Royal Automobile Club

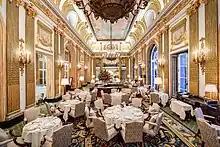
The Great Gallery restaurant at the Pall Mall clubhouse

The Club's London premises have 108 bedrooms, seven banqueting rooms, three restaurants, a business centre, a full-size marble swimming pool, squash courts, a billiards room and Victorian-style Turkish baths. The country clubhouse near Epsom also has accommodation, restaurants, and sports facilities including two 18-hole golf courses.